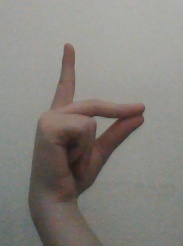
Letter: ta